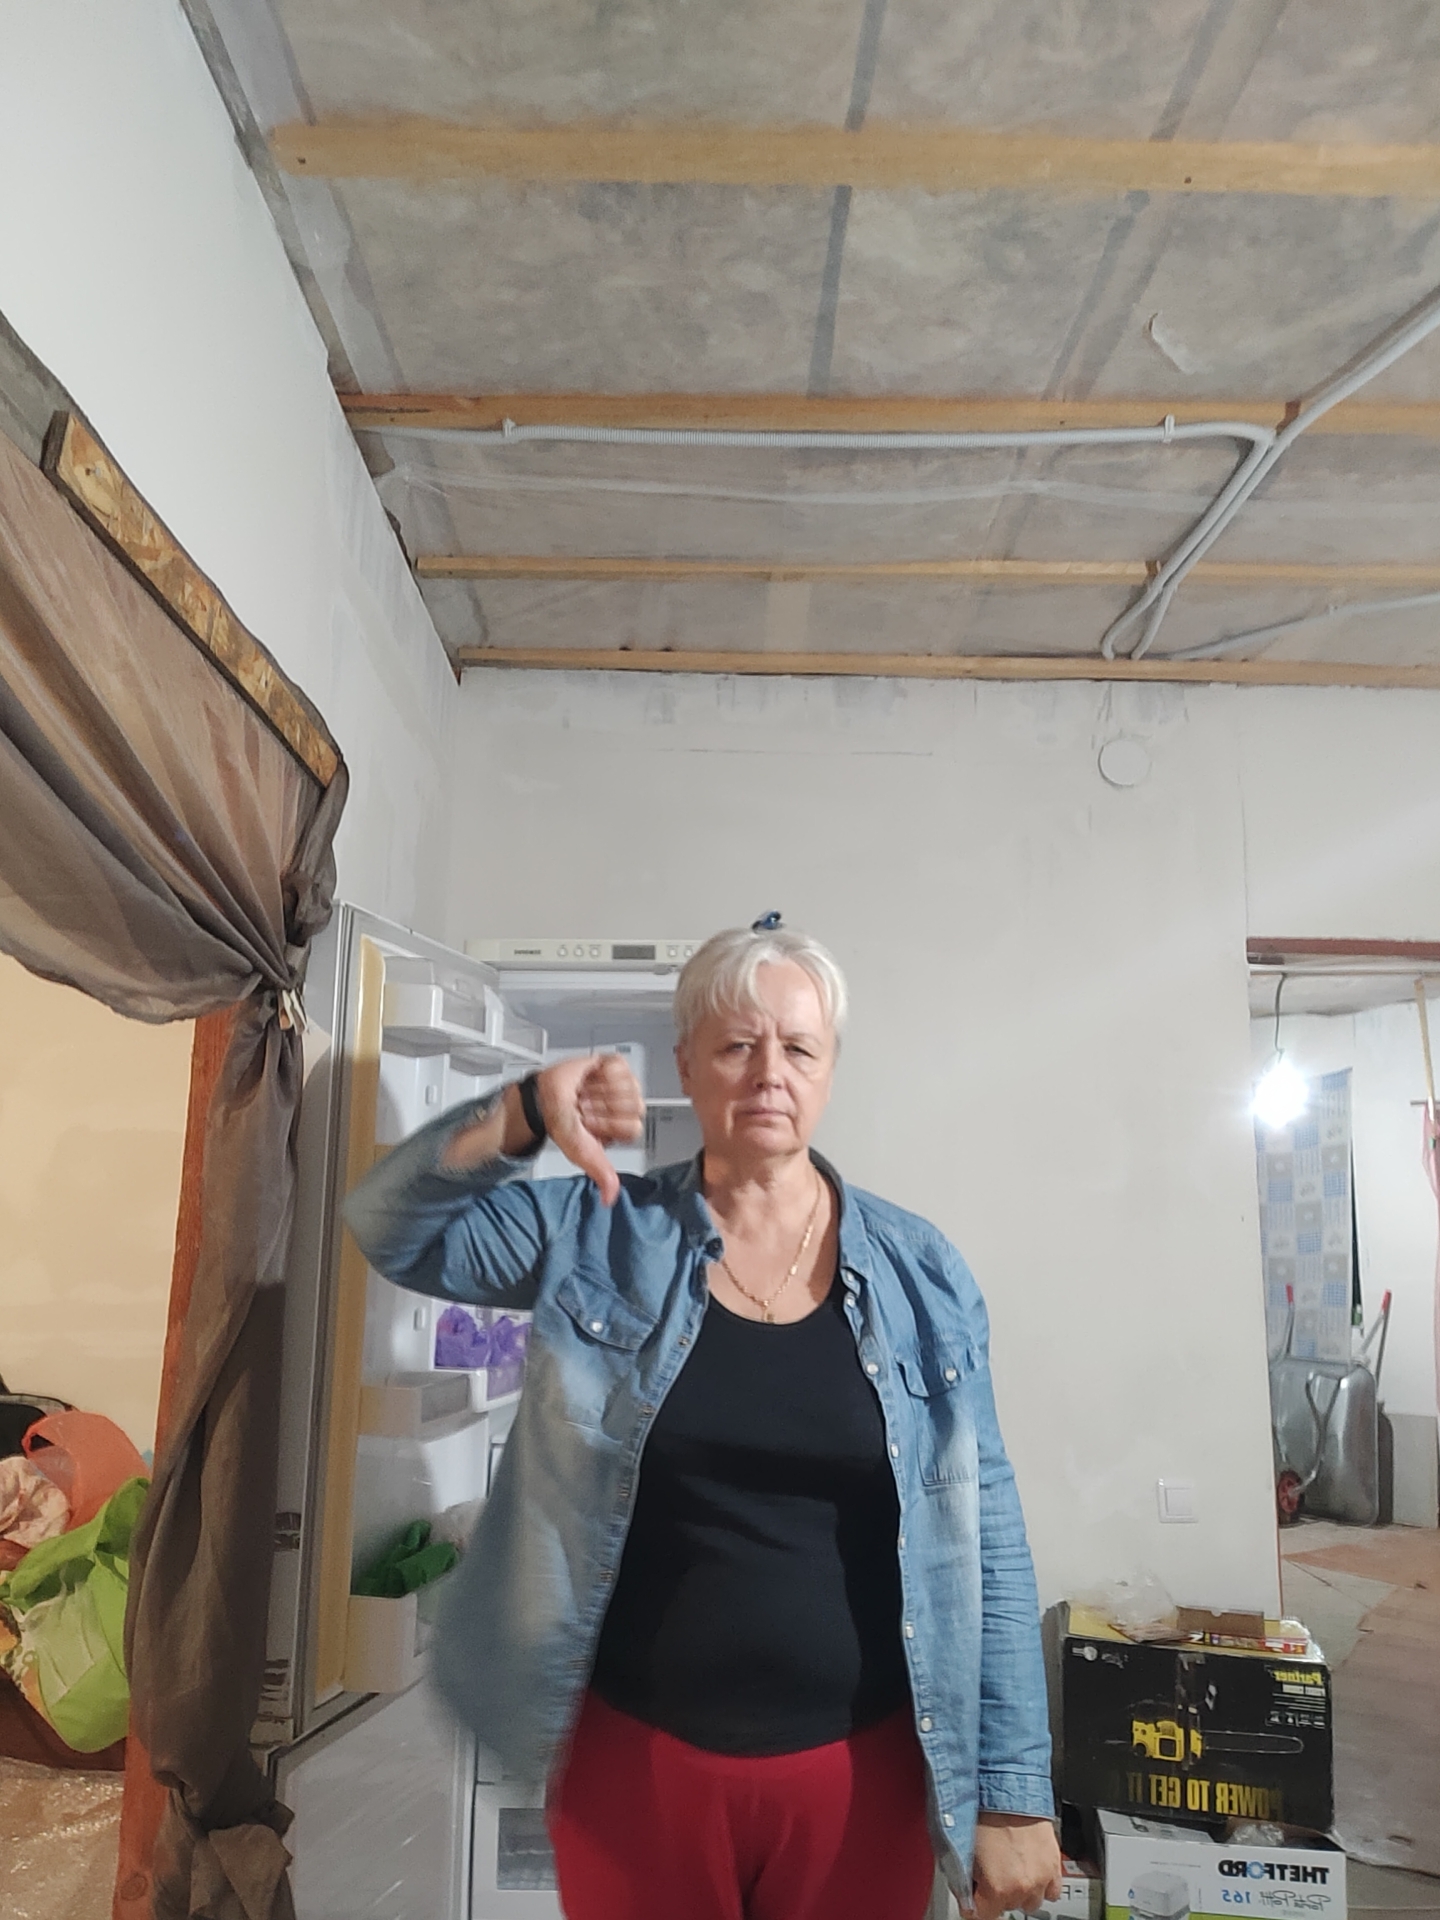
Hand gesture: dislike